Zenaide Maia

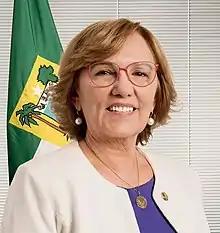
Maia in 2019

Zenaide Maia Calado Pereira dos Santos (born 27 November 1954), better known as Zenaide Maia, is a Brazilian politician and doctor. Although born in Paraíba, she has spent her political career representing Rio Grande do Norte, currently serving as a Senator. She previously served in the Chamber of Deputies, from 2015 to 2019, and as secretary of health in São Gonçalo do Amarante from 1991 to 1992 and from 2009 to 2011.